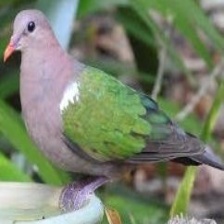
Species: GREEN WINGED DOVE
Scientific name: CHALCOPHAPS INDICA